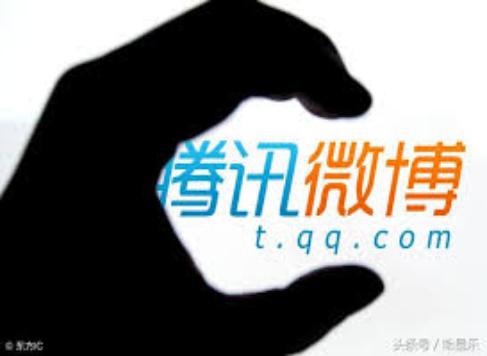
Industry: Leisure